Joseph R. Tanner

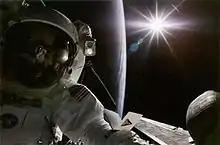
Tanner during his STS-82 EVA

Tanner performed two spacewalks as a member of the STS-82 crew to service the Hubble Space Telescope (HST) in February, 1997. The STS-82 crew of seven launched aboard Space Shuttle "Discovery" on February 11 and returned to a night landing at Kennedy Space Center on February 21. During the flight the crew completed five spacewalks to improve the science capability of the telescope and replace aging support equipment, restoring HST to near perfect working condition. The crew boosted HST's orbit by 8 nautical miles (15 km) before releasing it to once again study the Universe. Tanner's two space walks totaled 14 hours and 01 minutes. The flight orbited the Earth 150 times covering 4.1 million miles (6,600,000 km) in 9 days, 23 hours, 37 minutes.